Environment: real
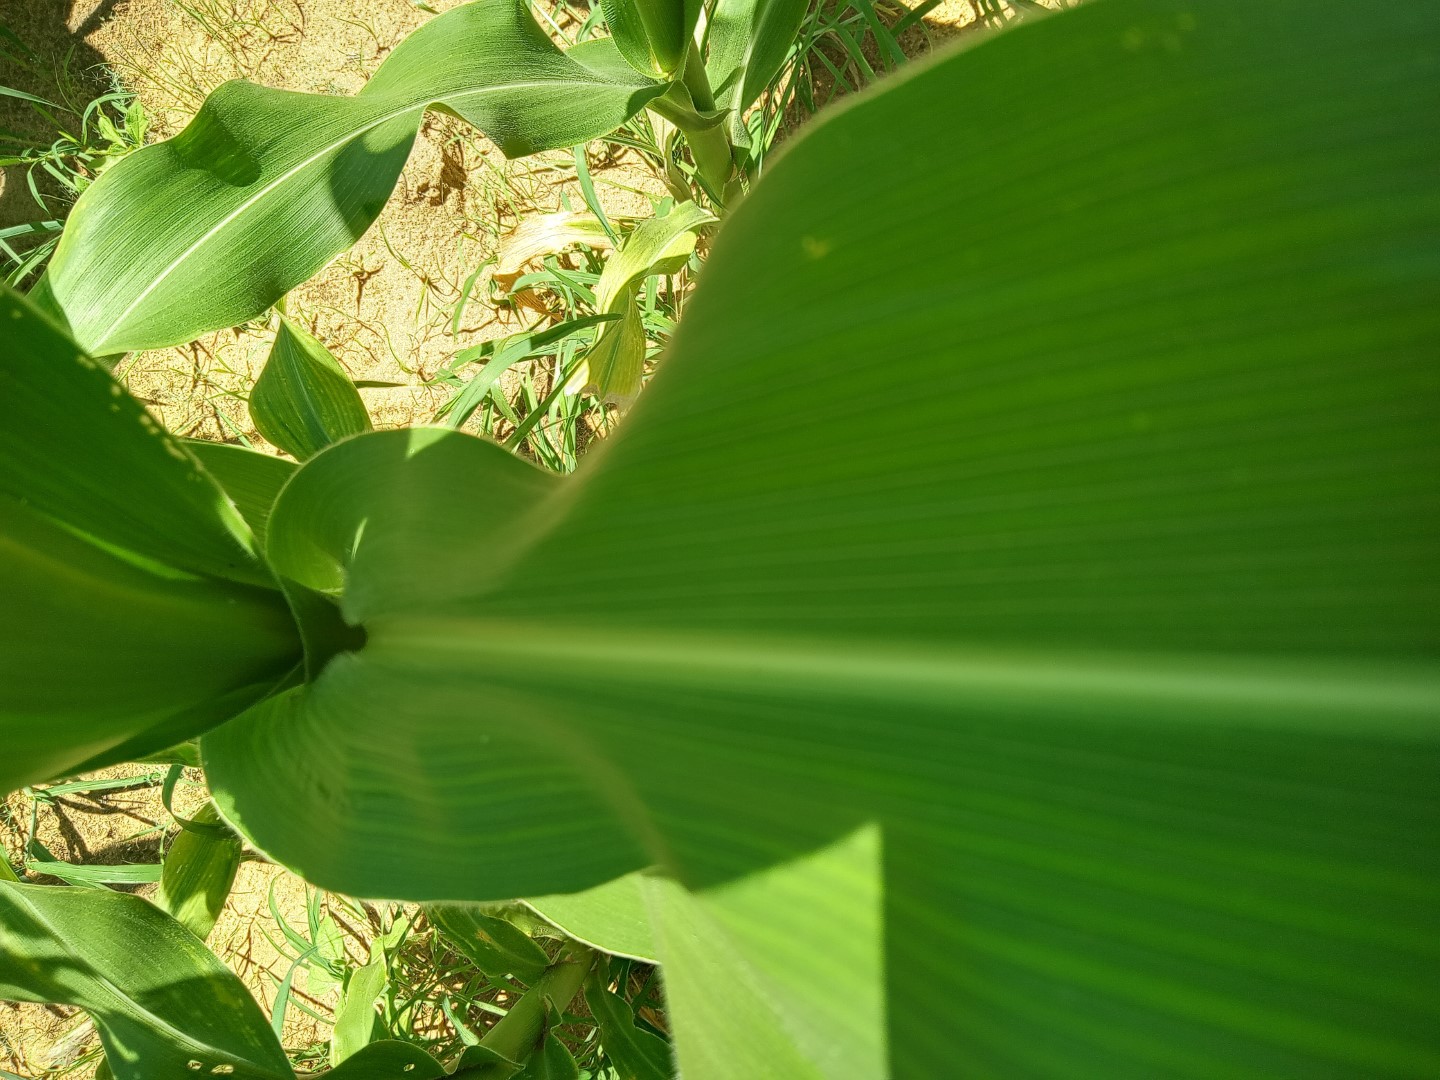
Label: healthy